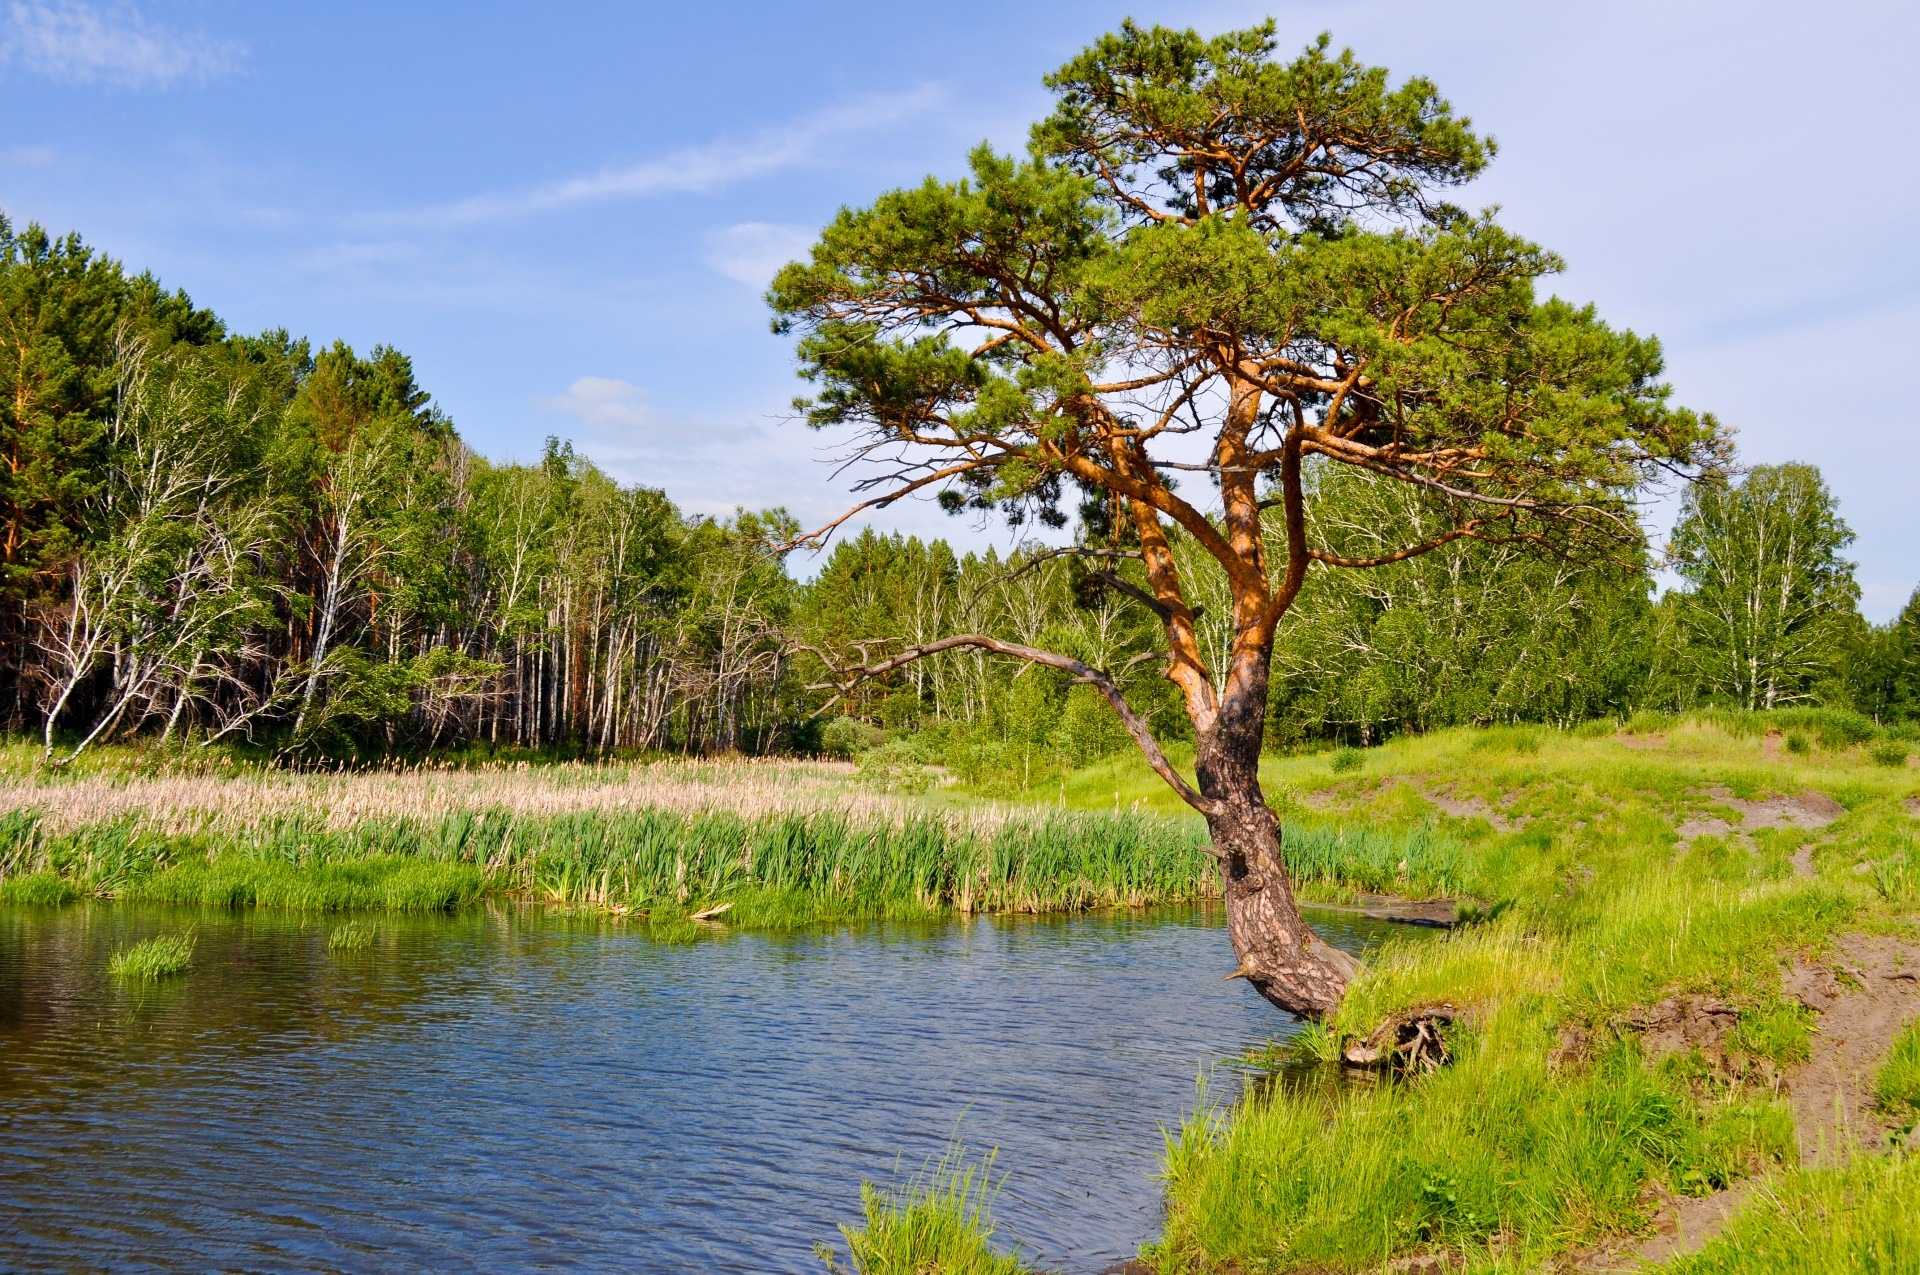
landscape, tree, nature, forest, wilderness, plant, shore, flower, lake, river, summer, pond, pine, savanna, vegetation, wetland, reeds, habitat, ecosystem, natural environment, woody plant